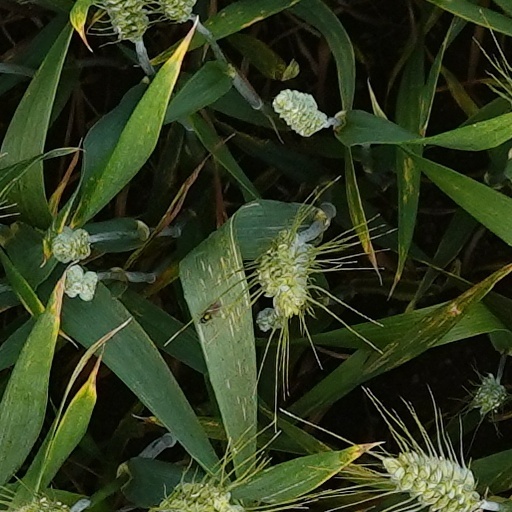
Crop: wheat